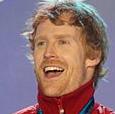
Age: 30